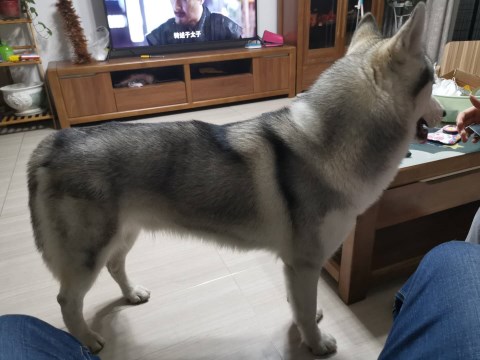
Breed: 1160-n000003-Siberian_husky